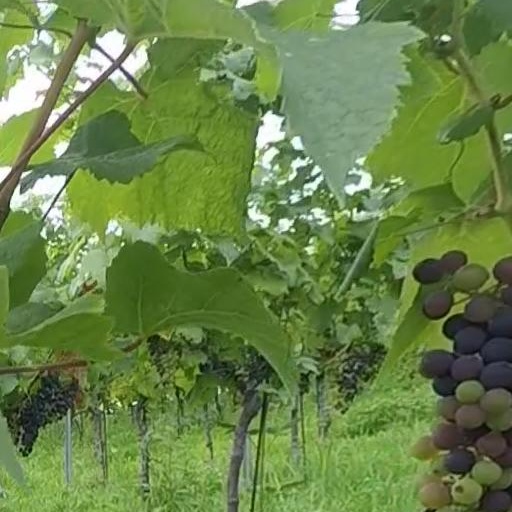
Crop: grape